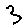
Label: 3